Hard disk drive

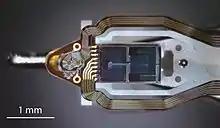
Close-up of a single read–write head, showing the side facing the platter

The platters in contemporary HDDs are spun at speeds varying from in energy-efficient portable devices, to 15,000 rpm for high-performance servers. The first HDDs spun at 1,200 rpm and, for many years, 3,600 rpm was the norm. , the platters in most consumer-grade HDDs spin at 5,400 or 7,200 rpm.